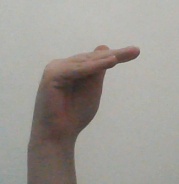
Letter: khaa